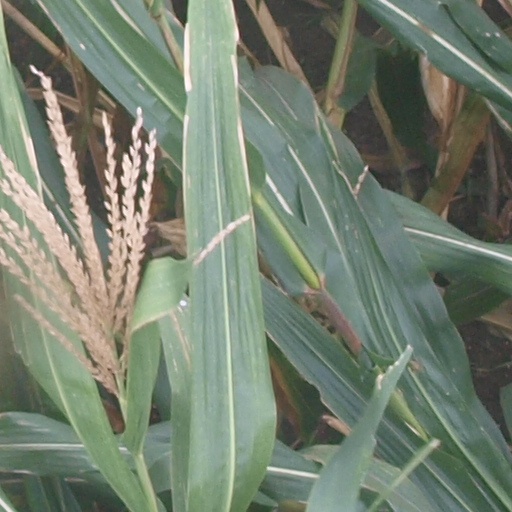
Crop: maize; corn